Schuylkill Navy

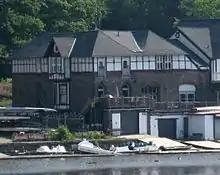
Crescent Boat Club

Established in 1867 and located at No. 5 Boathouse Row, Crescent Boat Club was one of the first members of the Schuylkill Navy. The club began to be known as Crescent when Pickwick Barge Club and Iona Barge Club merged. Crescent won the double sculls in the first National Association of Amateur Oarsmen regatta, currently known as the USRowing Club National Championships. After World War II, the club, like many others on Boathouse Row, suffered a dramatic decrease in membership and turned the operation of the boathouse over to the La Salle Rowing Association, which controlled it from 1951 to 1960. By 1974 the boathouse was vacant, and was not returned to prosperity until it came under the reins of John Wilkins. The club is now affiliated with Thomas Jefferson University's rowing team and Roman Catholic High School rowing team, which supplies most of Crescent's summer rowing membership. Crescent has the smallest membership to the Schuylkill Navy on Boathouse Row.